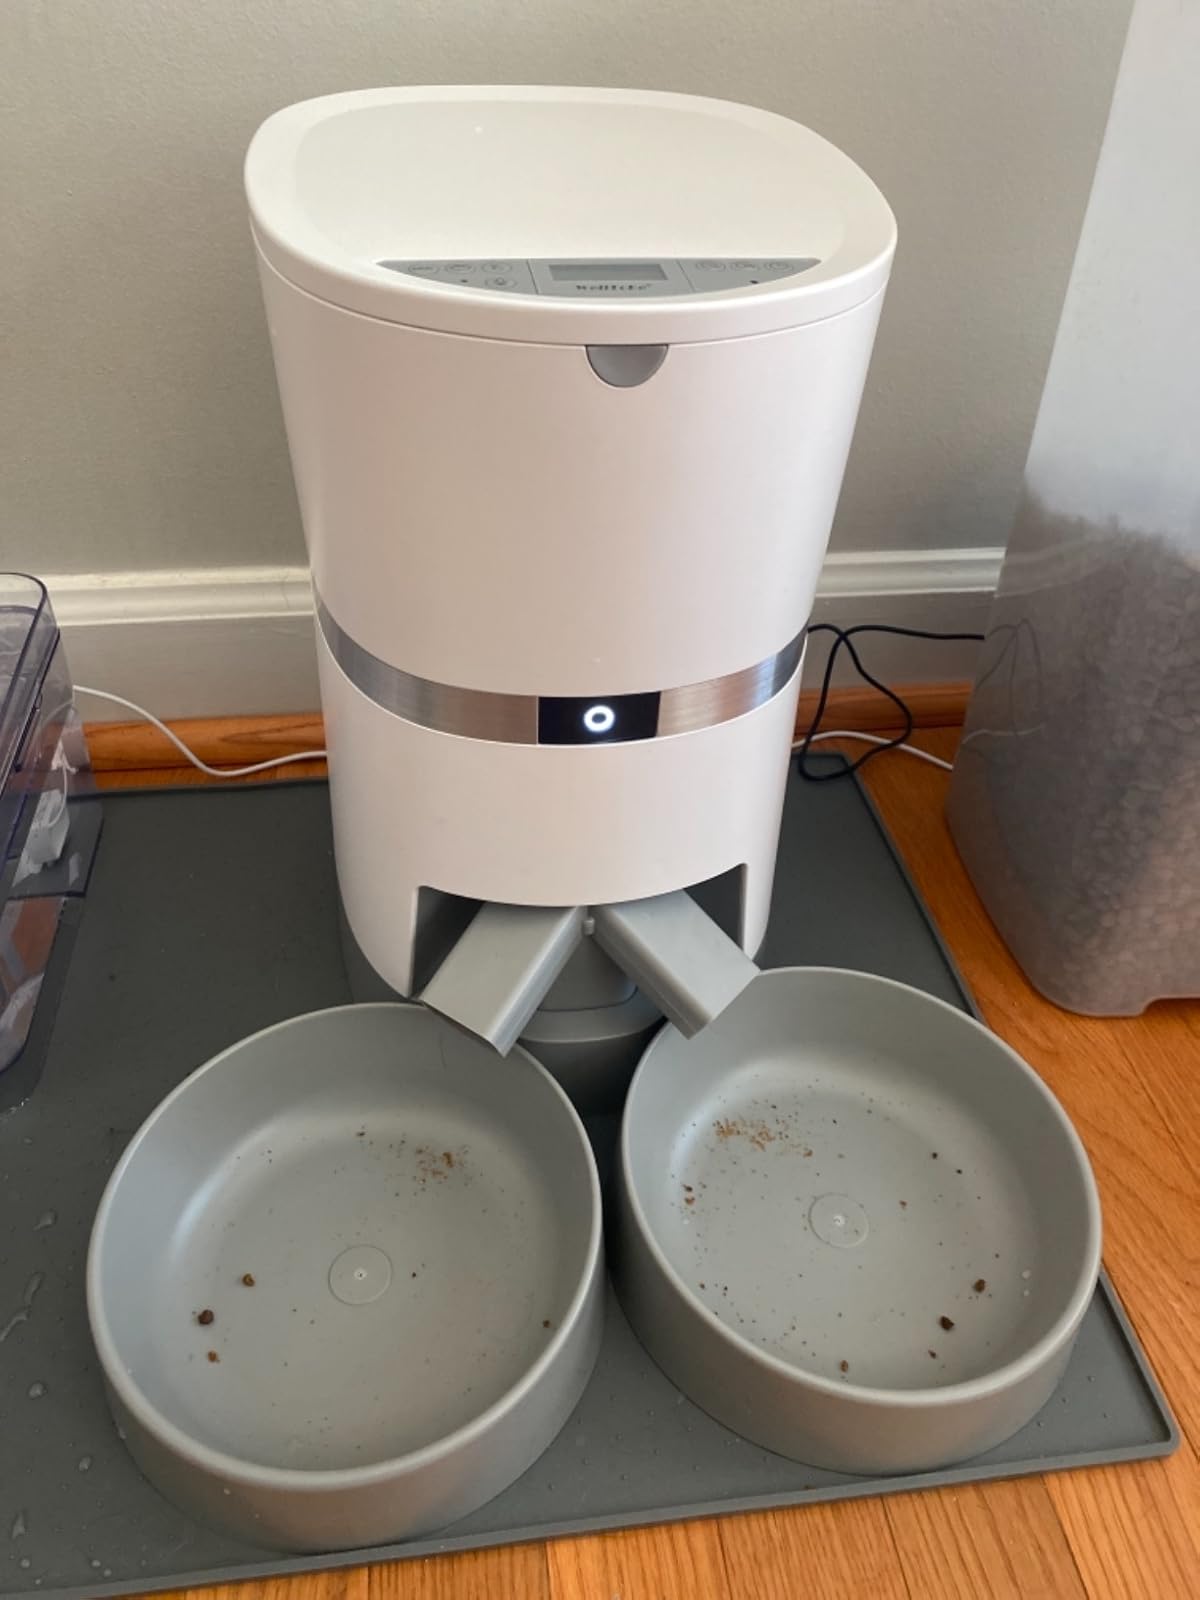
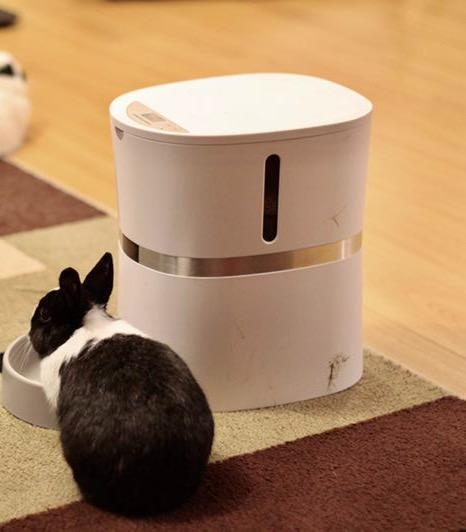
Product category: items_feeder
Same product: no